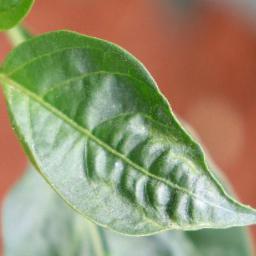
Label: mites_and_trips